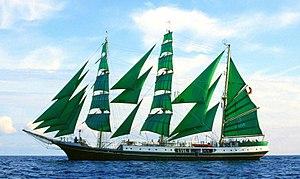
Un trois-mâts carré est un navire à voile de trois-mâts dont tous les mâts sont gréés en voiles carrées. On dit aussi que ce type de voilier porte des « phares carrés », c'est-à-dire plusieurs étages de voiles carrées sur ses trois mâts, une solution apparue avec l'augmentation de la taille des navires afin que les voiles restent « cargables » par un nombre acceptable de marins. Toutes les voiles sont enverguées et leur vergue est horizontale, retenue par le milieu. Le mât d’artimon à l’arrière conserve en plus une brigantine à corne.
Un trois-mâts barque est un navire à voile de trois-mâts dont le mât de misaine et le grand mât sont gréés en voiles carrées. Sur le mât d'artimon, une brigantine à corne et un flèche sont gréés.
Un trois-mâts est un terme générique pour désigner un navire à voile comportant trois mâts verticaux : mâts de misaine, grand-mât et mât d'artimon.
Une goélette à trois mâts ou trois-mâts latin, est un navire à voile de type goélette, dotée de trois mâts, dont tous les mâts sont gréés généralement en voiles auriques. Dans ce cas, la goélette peut porter huniers, perroquet et même cacatois à l'un ou à plusieurs de ses mâts. Elle n'a surtout aucun phare carré. Les goélettes franches à trois mâts portent des voiles à corne et des flèches sur les trois mâts. Il existe également des goélettes à trois mâts à voiles bermudiennes, d'autres à voiles d'étai.
Un trois-mâts goélette est un voilier à trois mâts : le mât avant grée avec des voiles carrées et les deux mâts arrière en voiles auriques.